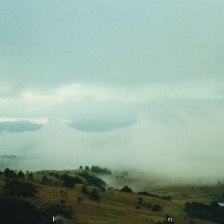
Cloud type: Nimbostratus